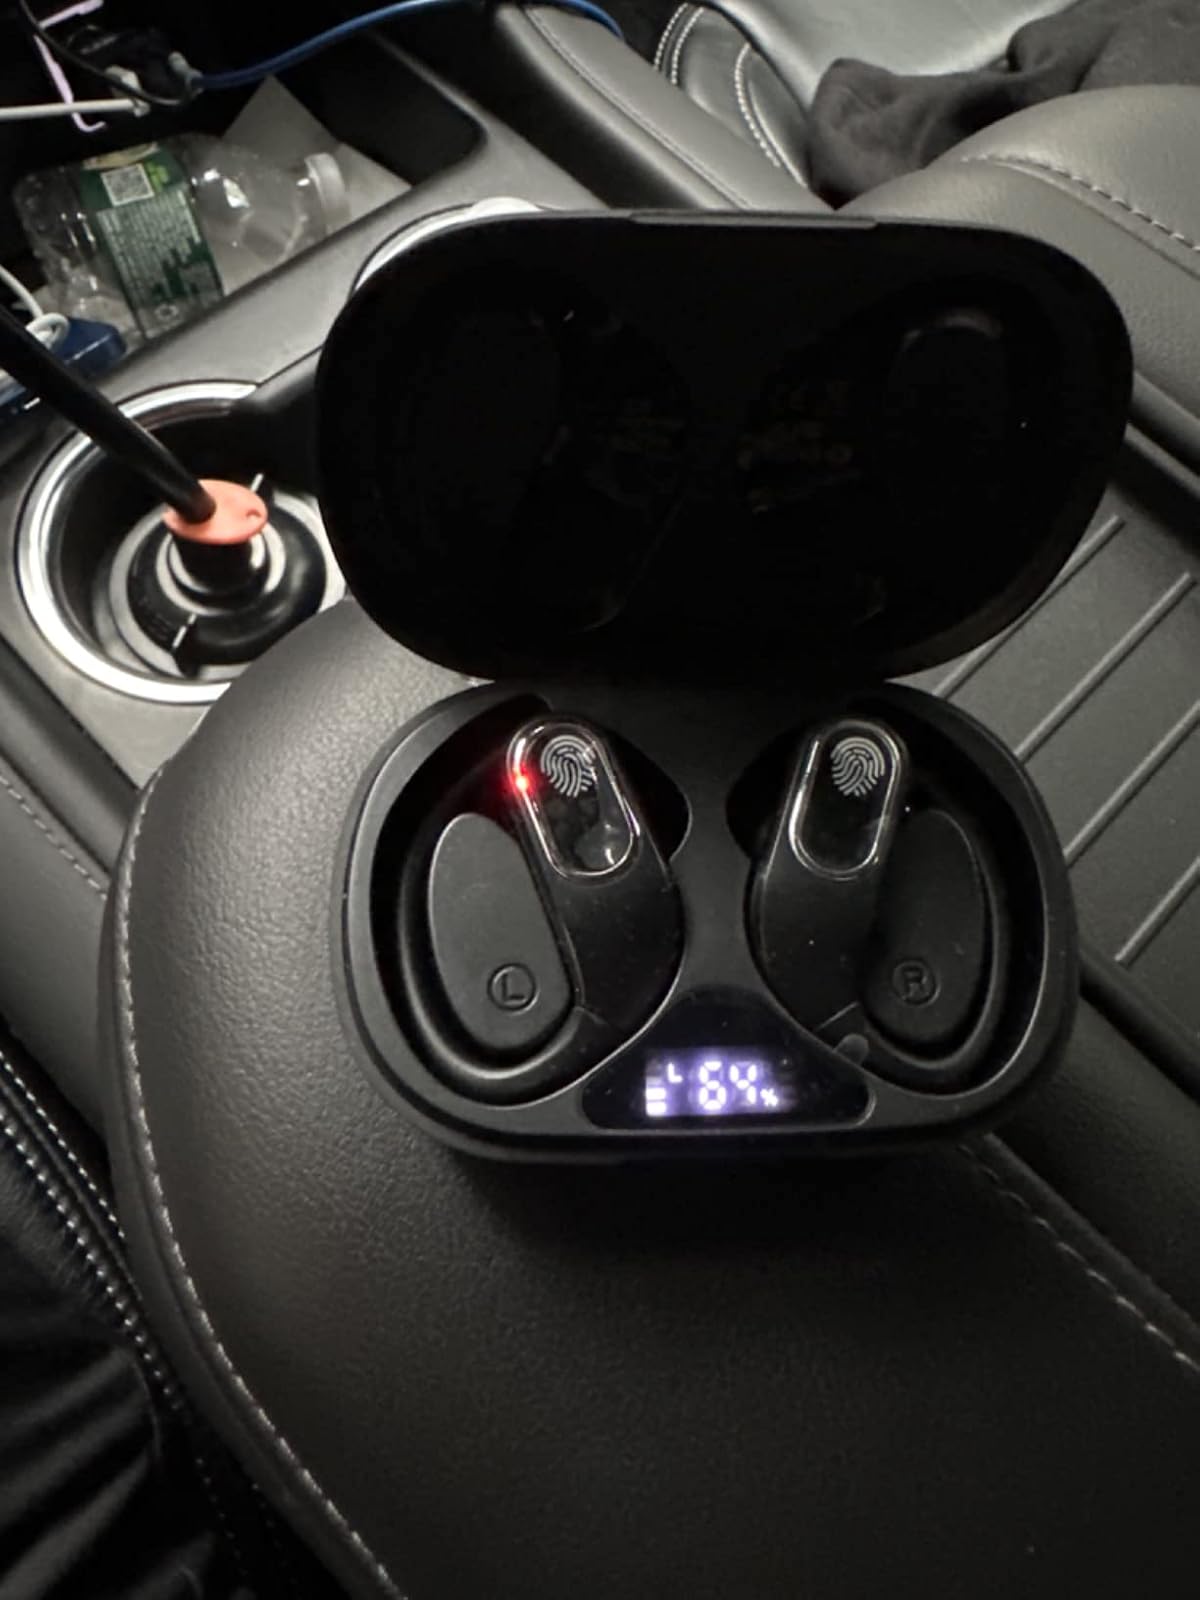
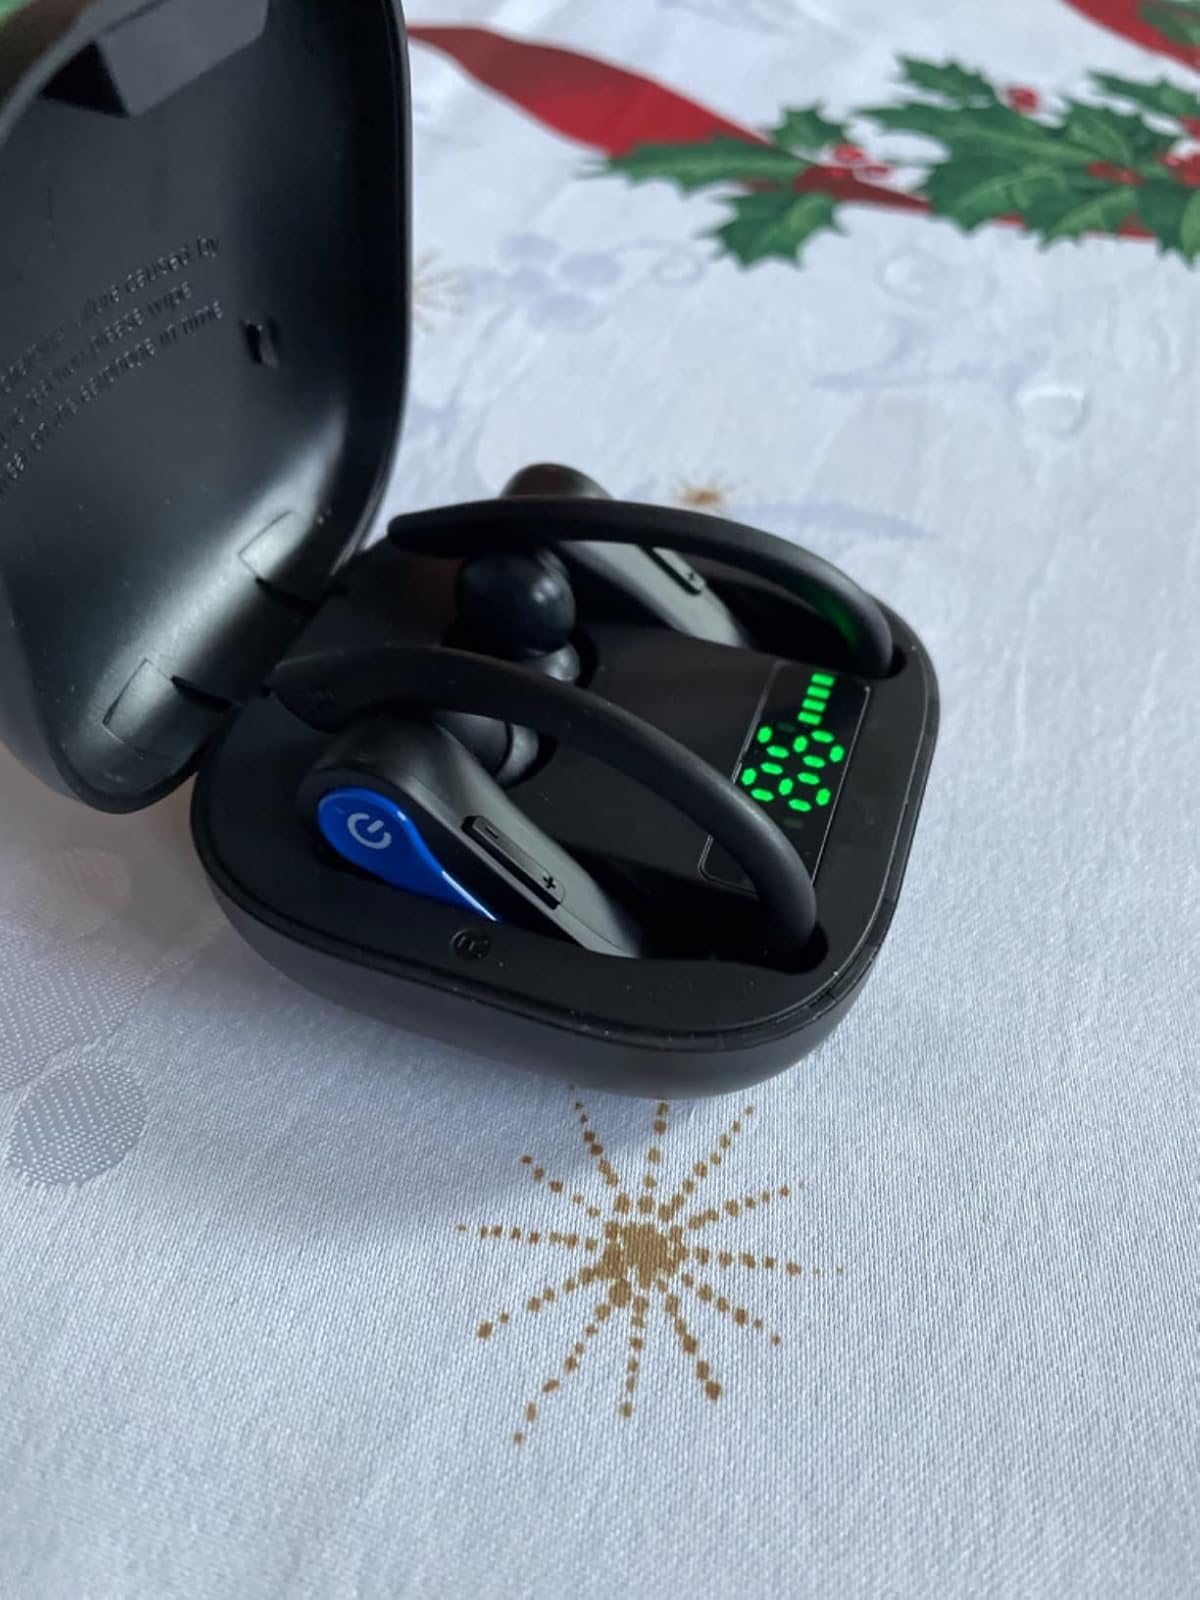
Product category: earbuds
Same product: no